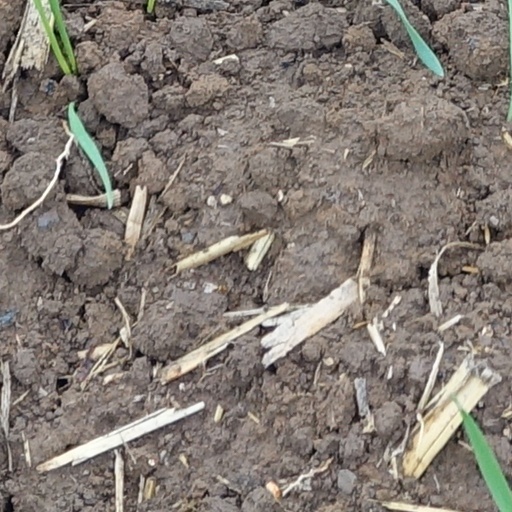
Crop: wheat